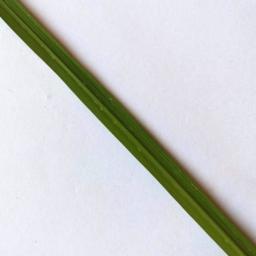
Label: Rice___Healthy